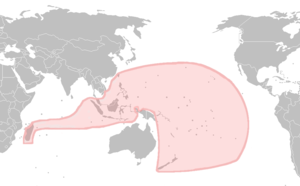
Carte des langues austronésiennes.
Les Bezanozanos forment une ethnie de Madagascar, habitant une bande de terre forestière située entre la partie orientale du pays mérina et la région côtière occupée par les Betsimisarakas du sud, le long du haut Mangoro. La principale localité du pays bezanozano est la ville de Moramanga dont cependant la majeure partie des habitants actuels sont originaires d'autres régions de l'île, notamment de l'Imerina.
La démographie de Madagascar est l'ensemble des données et études concernant la population de Madagascar à toutes les époques. Ces données sont notamment calculées par l'Institut national de la statistique.
Les Antaisaka – « ceux qui viennent des Sakalava » – sont un peuple côtier de Madagascar. Ils vivent principalement dans le sud-est de l’île dans le district de Vangaindrano dans la province de Fianarantsoa, dans la région Atsimo-Atsinanana.
On appelle Austronésiens les membres des populations parlant des langues austronésiennes.
Les Antakarana, constituent un peuple de Madagascar vivant dans la région d’Antsiranana au nord de l'île. Le nom signifie « ceux qui peuplent les Tsingy » ou encore « ceux qui peuplent la montagne rocheuse ».
Les Mérinas forment un peuple occupant la partie nord des hautes terres centrales de Madagascar, gravitant autour de la région d'Antananarivo. Le dialecte merina est une branche du malgache, une langue austronésienne faisant partie de la branche malayo-polynésienne.
Les Malgaches sont un peuple austronésien, parlant le malgache, la plus occidentale des langues malayo-polynésiennes.